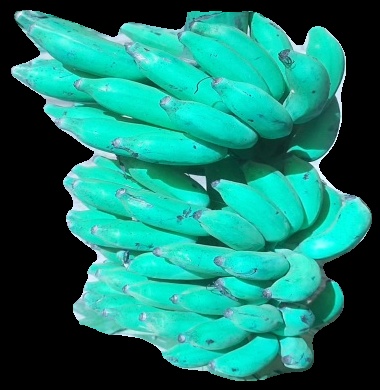
Variety: elakki-bale
Grade: grade3